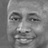
Emotion: surprise